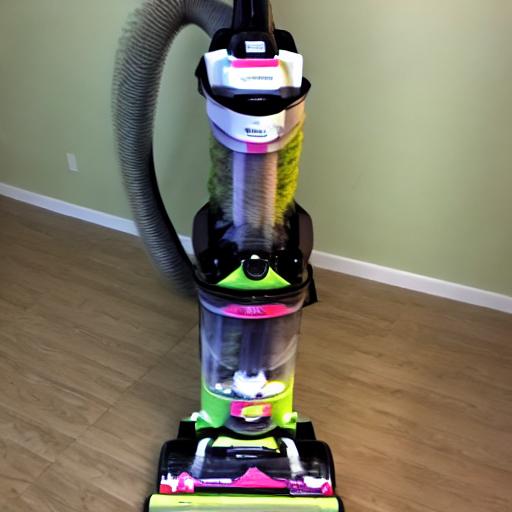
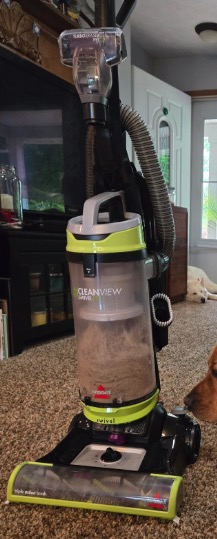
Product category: items_vacuum
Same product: no